Gresham Wagner

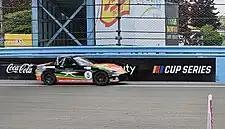
Wagner's Mazda MX-5 Cup car at Watkins Glen in 2023.

In 2018, Wagner began competing in SCCA events with Sick Sideways Racing after acquiring a used Mazda MX-5 Cup car. Wagner was entered in the Touring 4 class of the Hoosier Super Tour, and claimed several race victories over the course of the season – including at Mid-Ohio in June. Wagner ended up second in the T4 championship, five points behind Ross Murray. Later in the season, at Barber Motorsports Park, he made his debut in the Global MX-5 Cup, finishing sixth in his first race. In October, Wagner traveled to Sonoma Raceway to compete in the SCCA Runoffs, taking second in the T4 class behind John Heinricy.